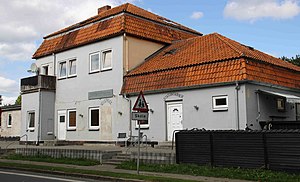
Broagerbanen / Standsningssteder / Bevarede stationsbygninger
Broagerbanen – eller Skeldebanen – var en jernbane mellem Vester Sottrup Station på Sønderborgbanen og Skelde på Broager 1910-32.